Bo (parashah)

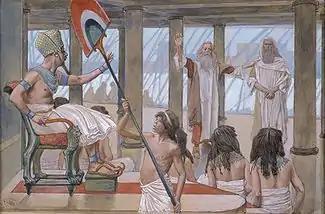
Moses Speaks to Pharaoh (watercolor circa 1896–1902 by James Tissot)

In the first reading, after seven plagues, God continued visiting plagues on Egypt. Moses and Aaron warned Pharaoh to let the Israelites go, or suffer locusts ("arbeh") covering the land. Pharaoh's courtiers pressed Pharaoh to let the men go, so Pharaoh brought Moses and Aaron back and asked them, "Who are the ones to go?" Moses insisted that young and old, sons and daughters, flocks and herds would go, but Pharaoh rejected Moses' request and expelled Moses and Aaron from his presence. The first reading and a closed portion end here.